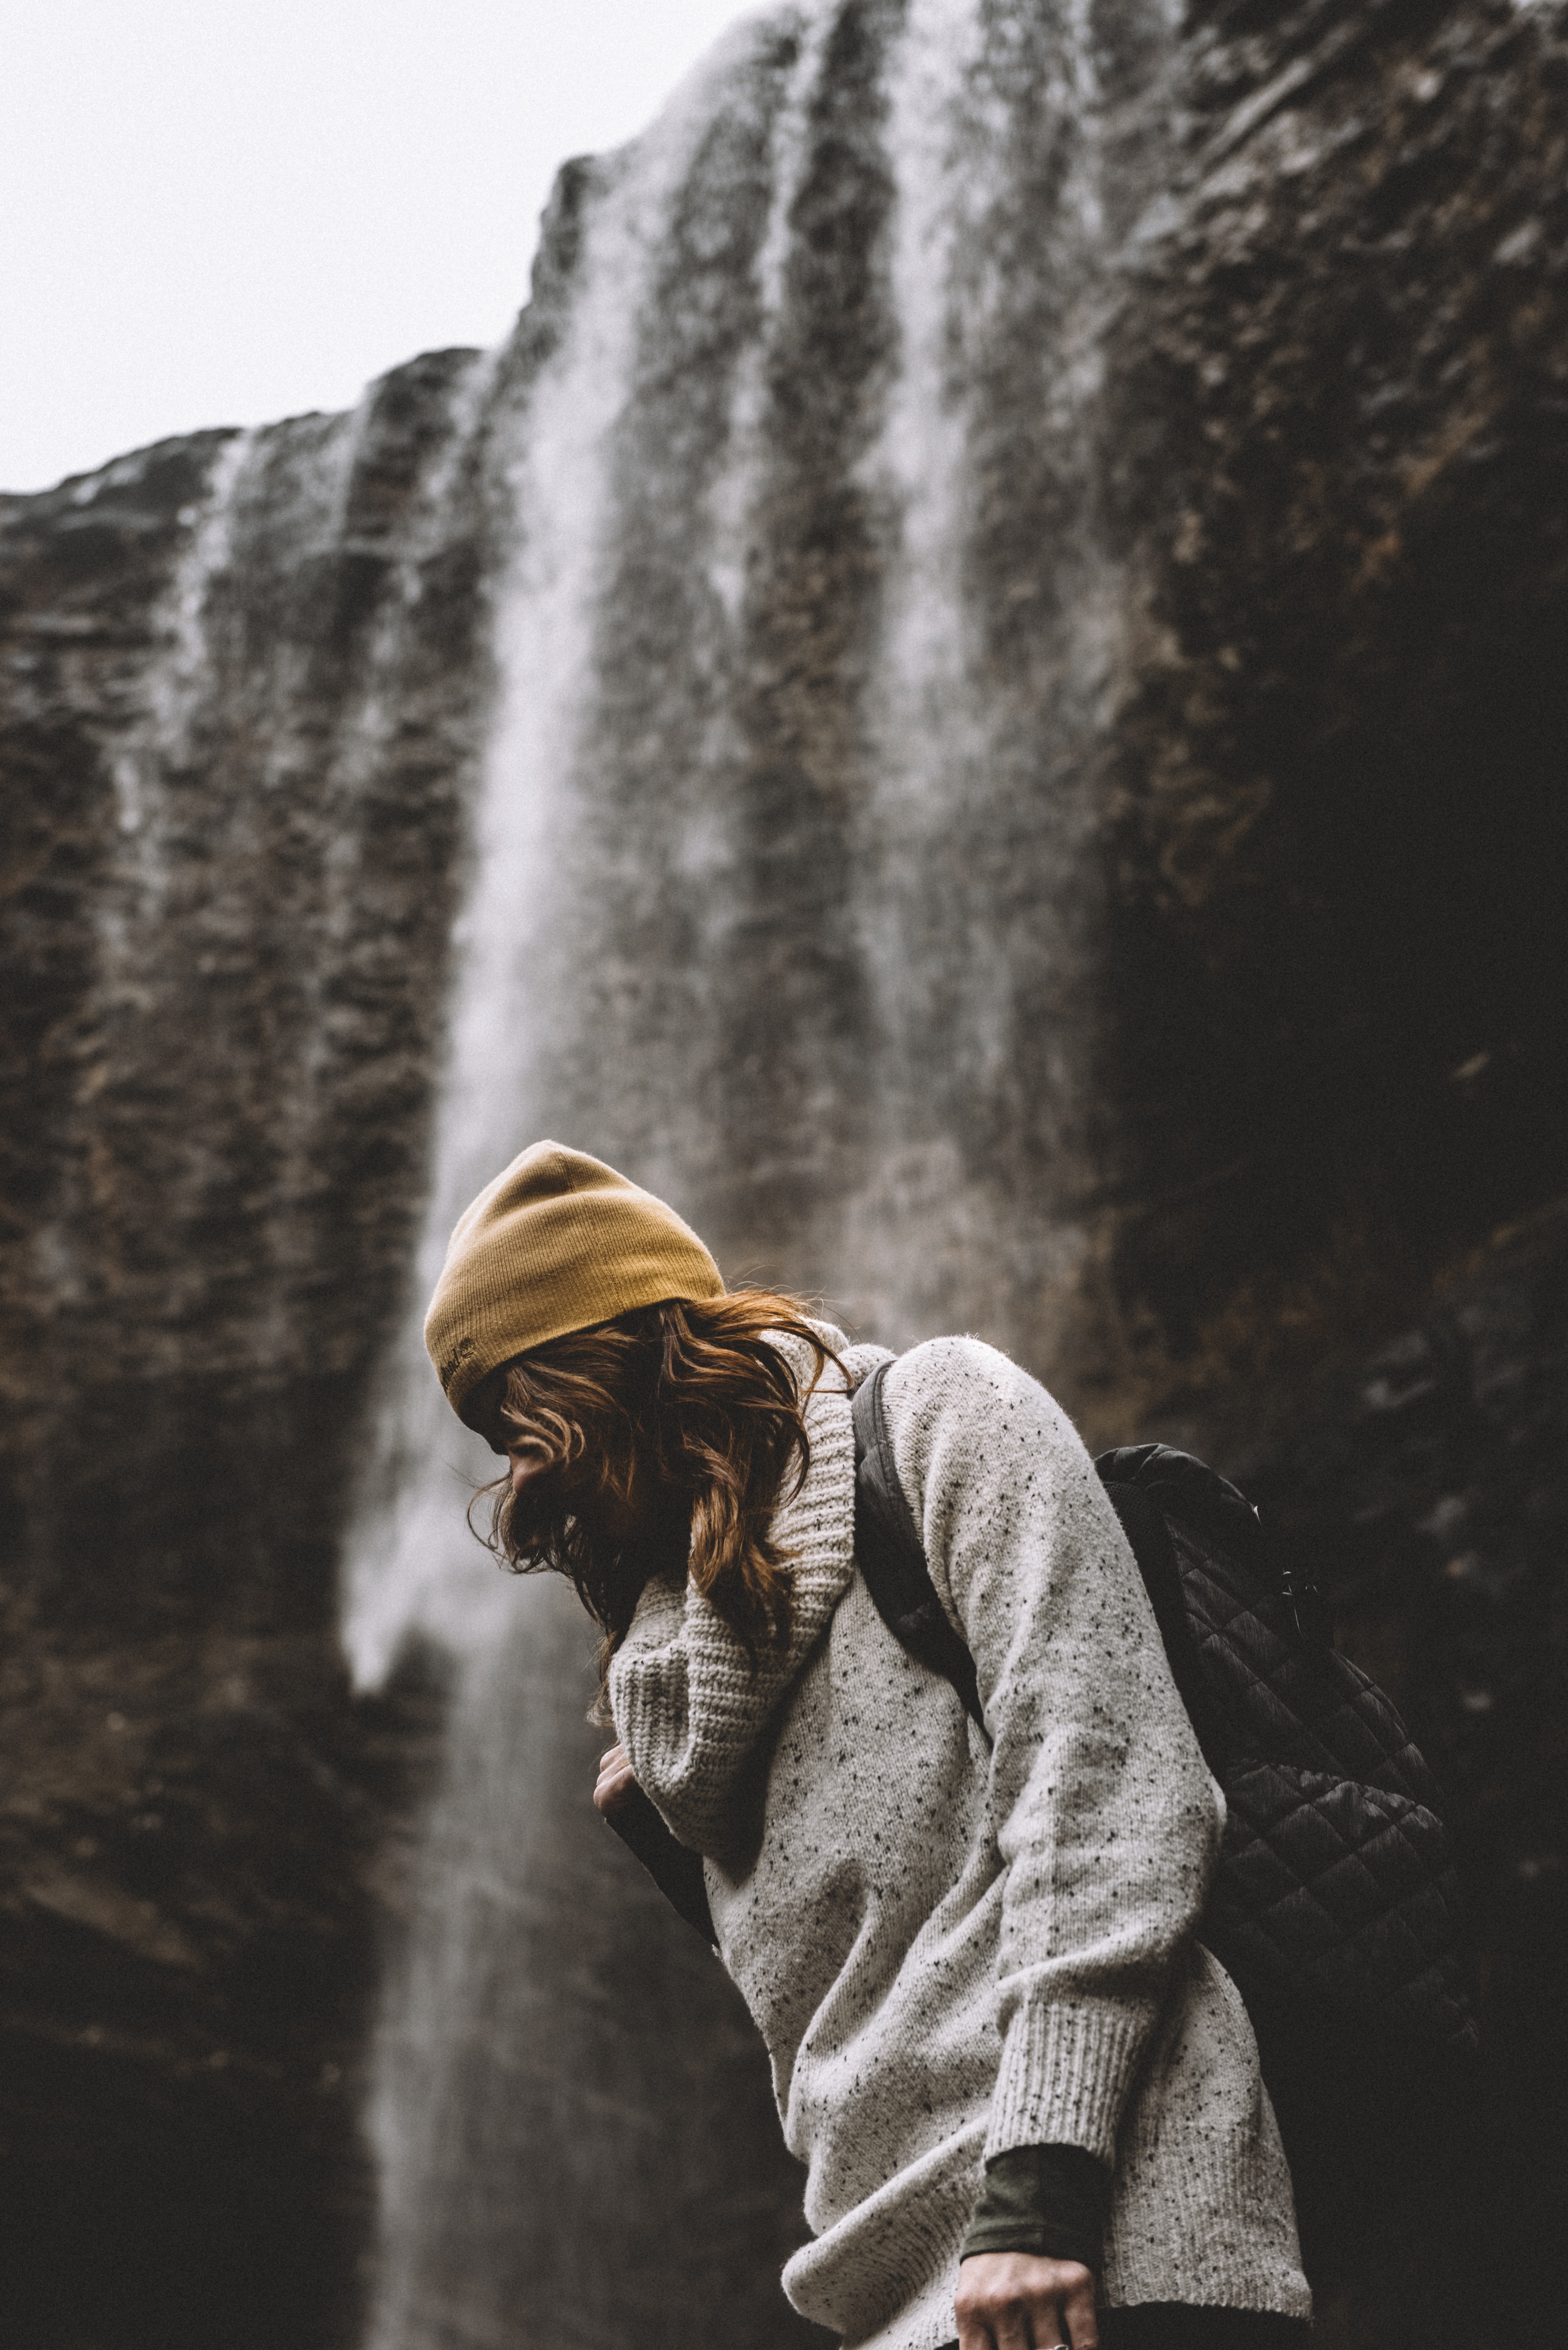
water, person, woman, female, hat, lady, photograph, water feature